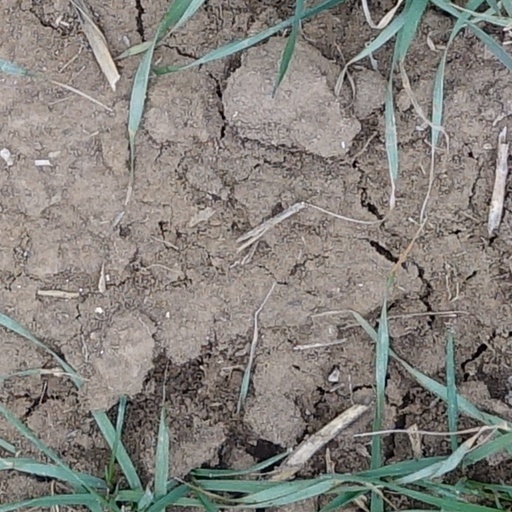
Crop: wheat